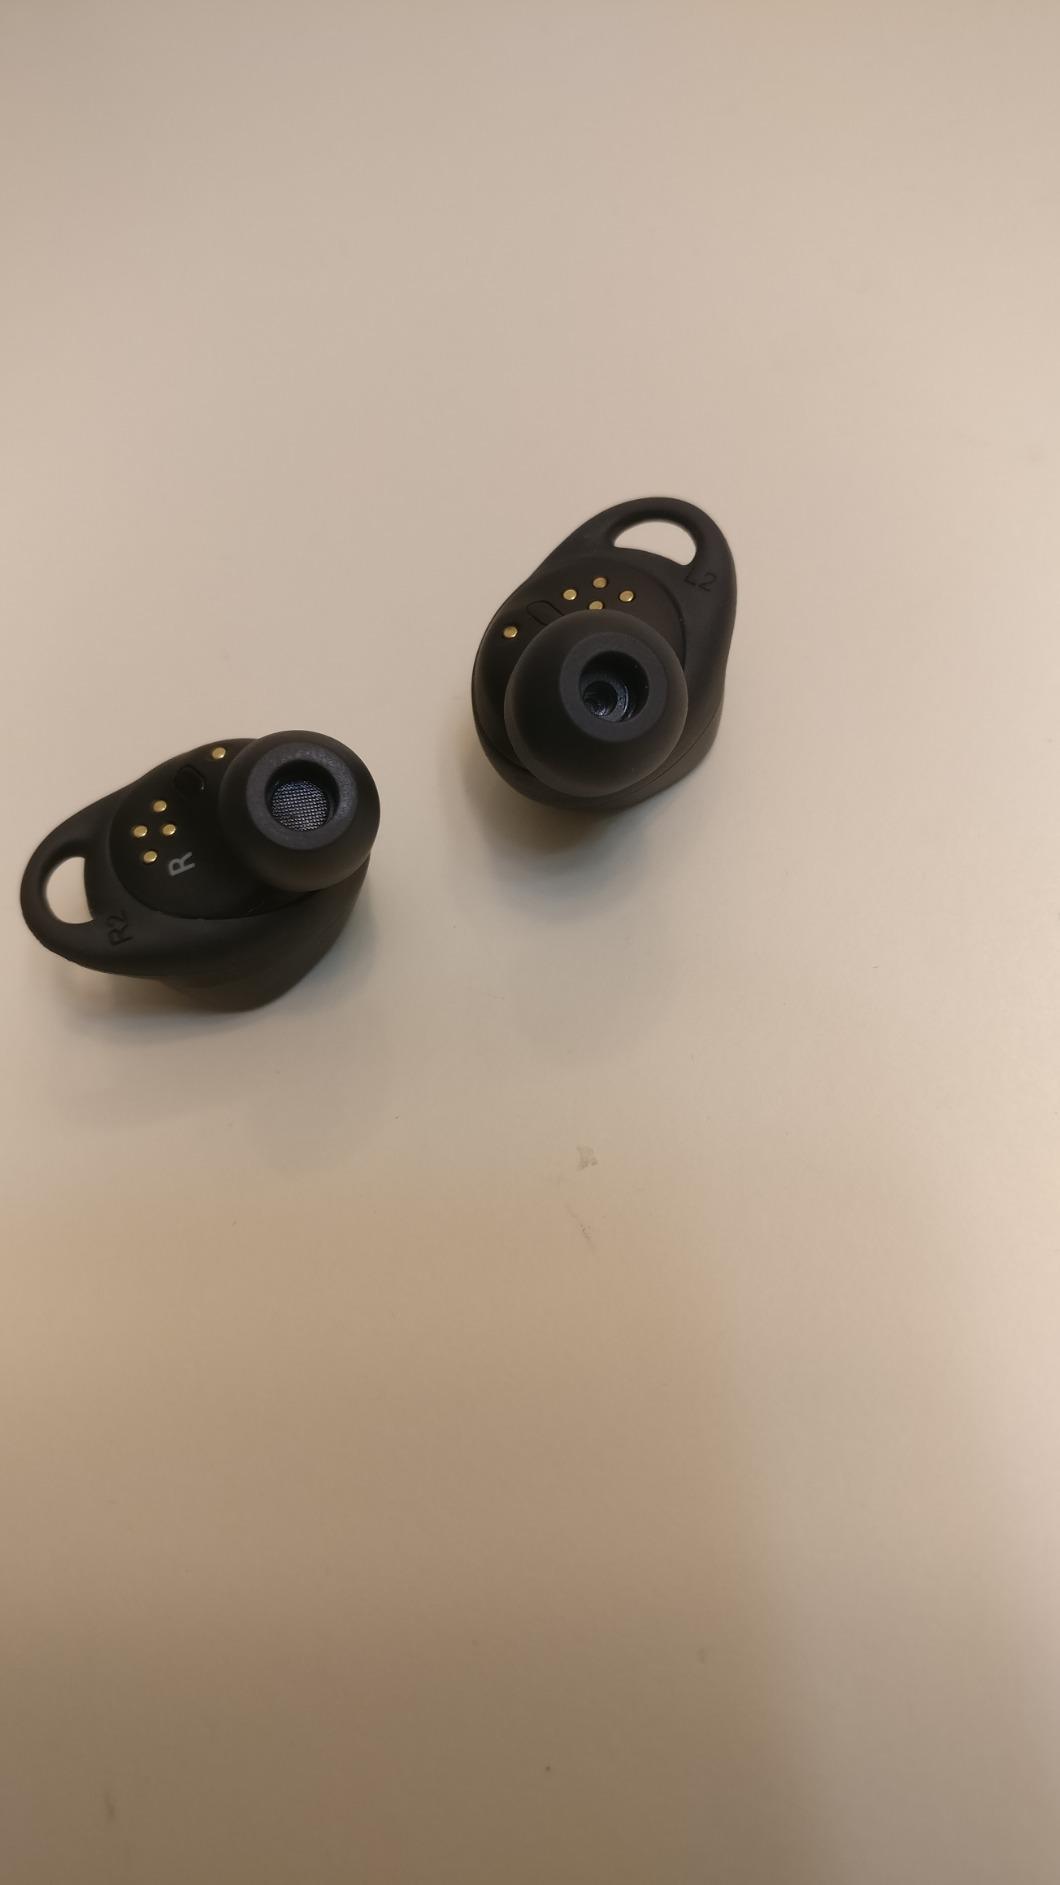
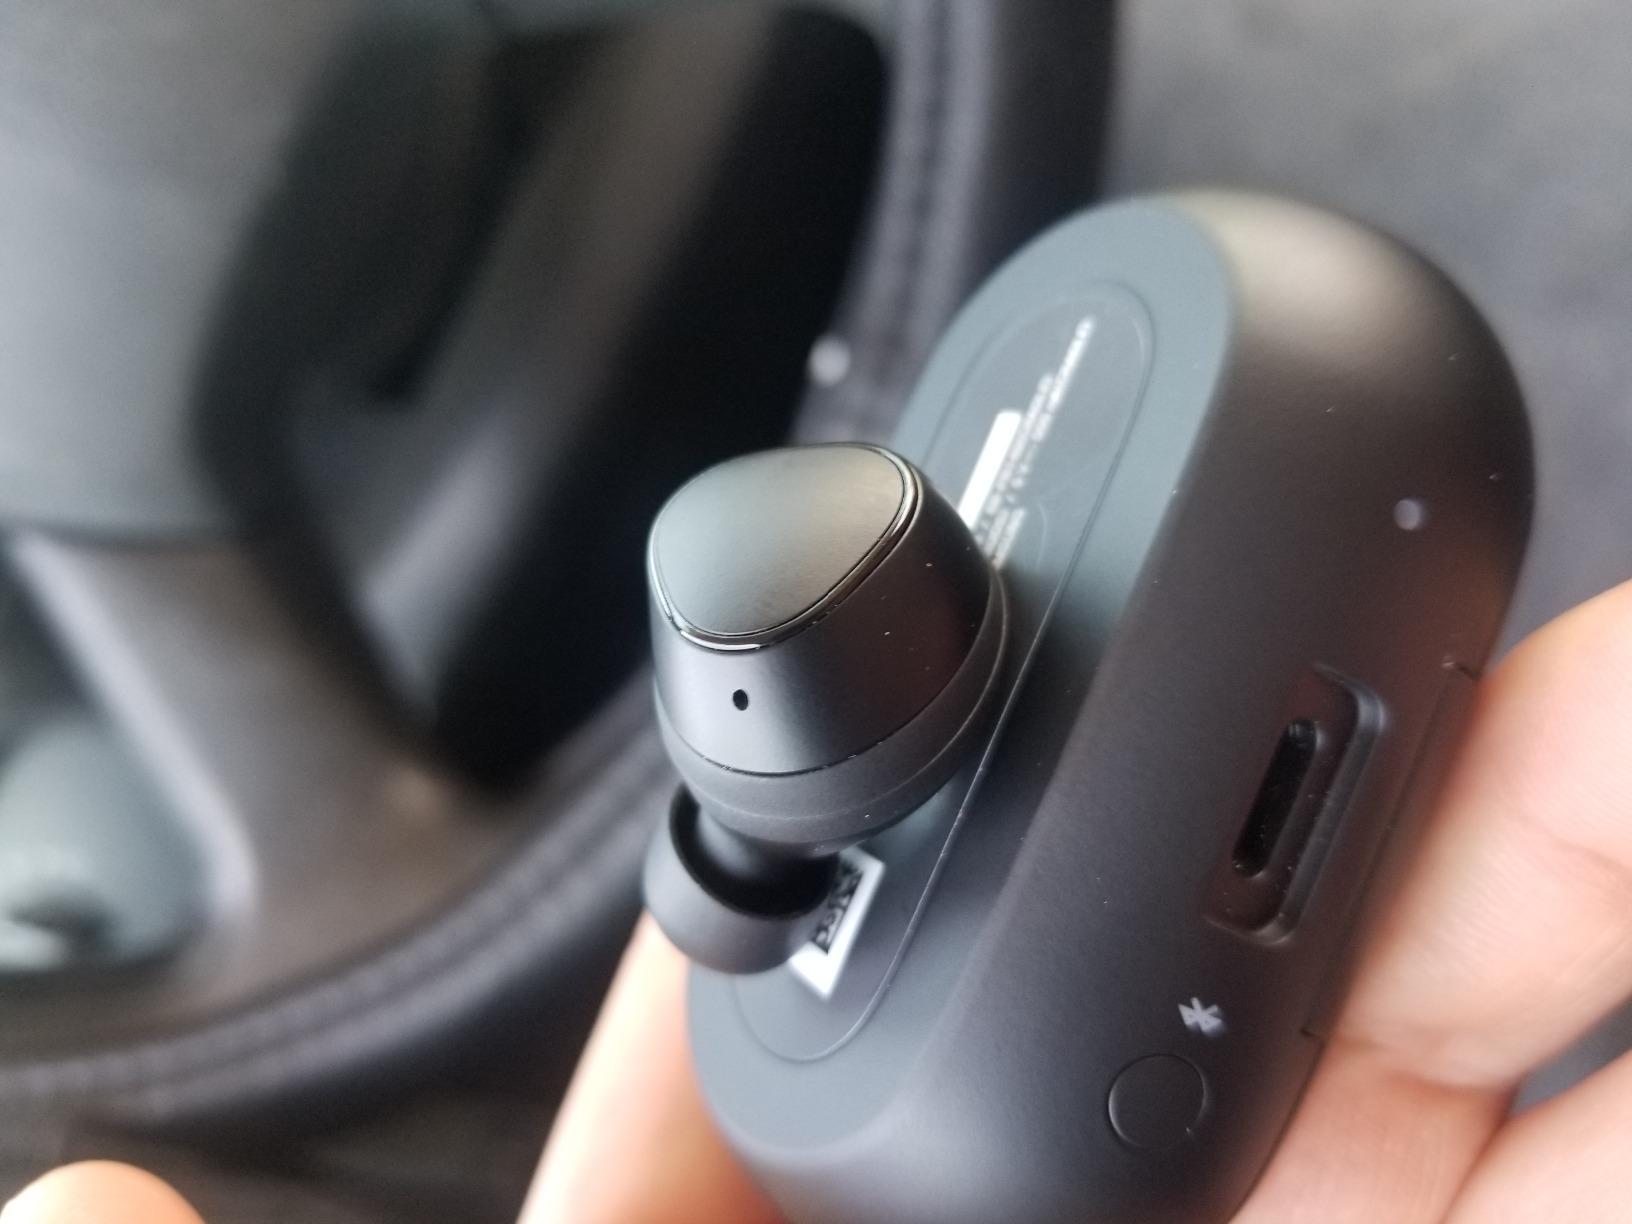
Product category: earbuds
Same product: yes